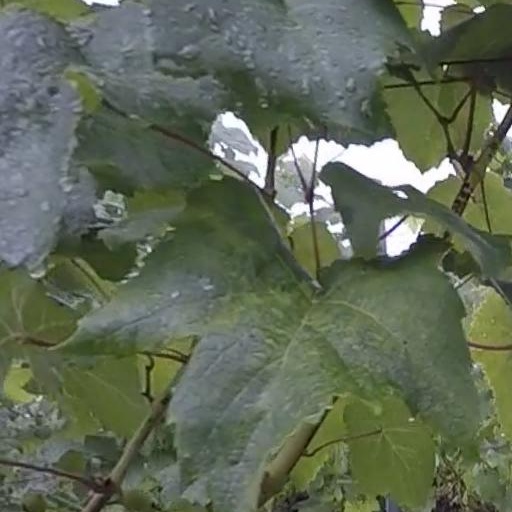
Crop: grape